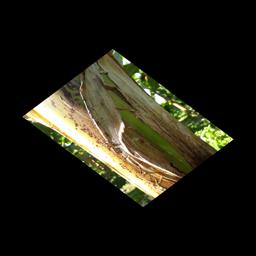
Label: PSEUDOSTEM WEEVIL